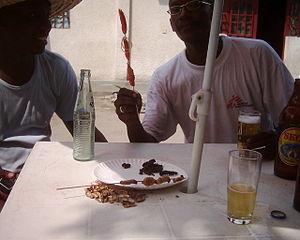
Congolese food
La culture de la République démocratique du Congo reflète la diversité des centaines de groupes ethniques habitant le pays et leurs coutumes. Aux bouches du fleuve succèdent une dense forêt dans le bassin du fleuve Congo, et une savane sur les plateaux du centre, la région le plus densément peuplée du pays en dehors de l'agglomération de Kinshasa. Depuis la fin du XIXᵉ siècle, les modes de vie traditionnels ont été modifiés à la suite de la colonisation, les luttes pour l'indépendance, la mainmise sur le pays par Mobutu Sese Seko, et plus récemment les Première et Deuxième Guerre du Congo. Malgré ces influences, les coutumes et les cultures traditionnelles du Congo restent en grande partie préservées.